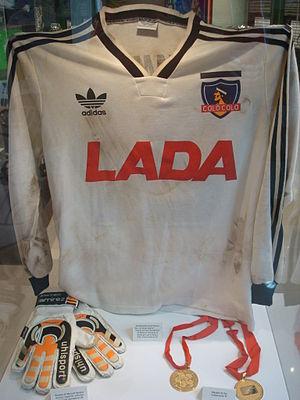
Le Club Social y Deportivo Colo-Colo est un club de football chilien, basé dans le quartier de Macul à Santiago.